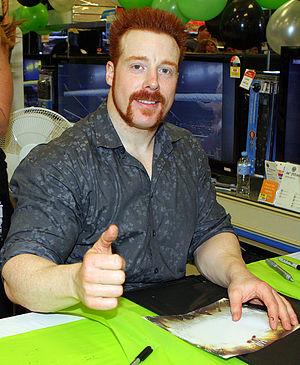
L'édition 2013 du Royal Rumble est une manifestation de catch professionnel télédiffusée et visible uniquement en paiement à la séance. L'événement, produit par la WWE, s'est déroulé le 27 janvier 2013 dans la salle omnisports du US Airways Center, à Phoenix en Arizona, aux États-Unis. Il s'agit de la vingt-sixième édition du Royal Rumble, pay-per-view annuel qui, comme son nom l'indique, propose un Royal Rumble match en tête d'affiche. Le show est le premier pay-per-view de la WWE en 2013. The Rock est la vedette de l'affiche officielle.